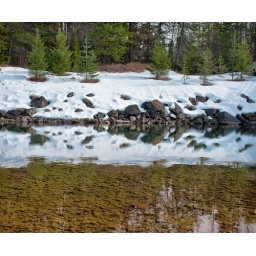
Glacier National Park; 3-10; Nik Viveza to bring out the rocks in the water